Mimosa tenuiflora

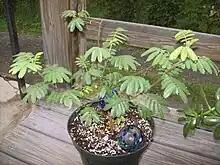
"Mimosa tenuiflora" syn. "Mimosa hostilis" provides life saving food for animals in drought.

The tree is an acceptable source of forage or fodder for animals, providing vital protein and other nutrients. It does well in the dry season and in drought, while providing life saving food for local livestock and animals. Cows, goats and sheep eat the pods and leaves. There seems to be evidence that "Mimosa tenuiflora" forage or fodder cause development defects to pregnant ruminants in Brazil.